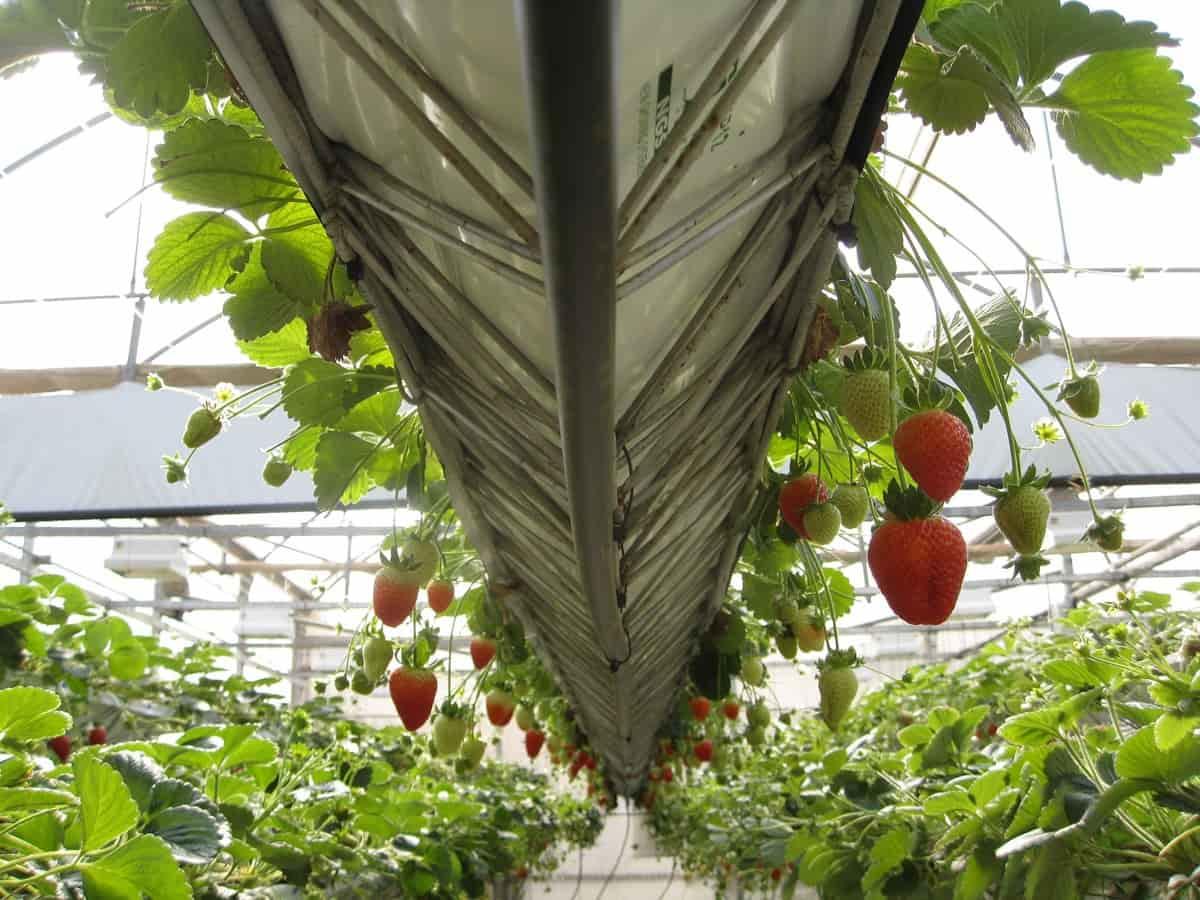
Mimea imepandwa kwa njia za kitaalamu na inatuzwa kwa njia maalumu ili kuhakikisha inatoa matunda yenye ubora mzuri kwa ajili ya soko la ndani na kimataifa, jambo linalochangia katika maendeleo ya sekta ya viwanda na chakula.